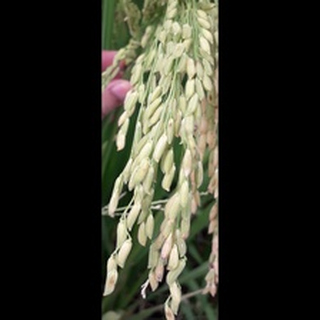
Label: healthy_rice